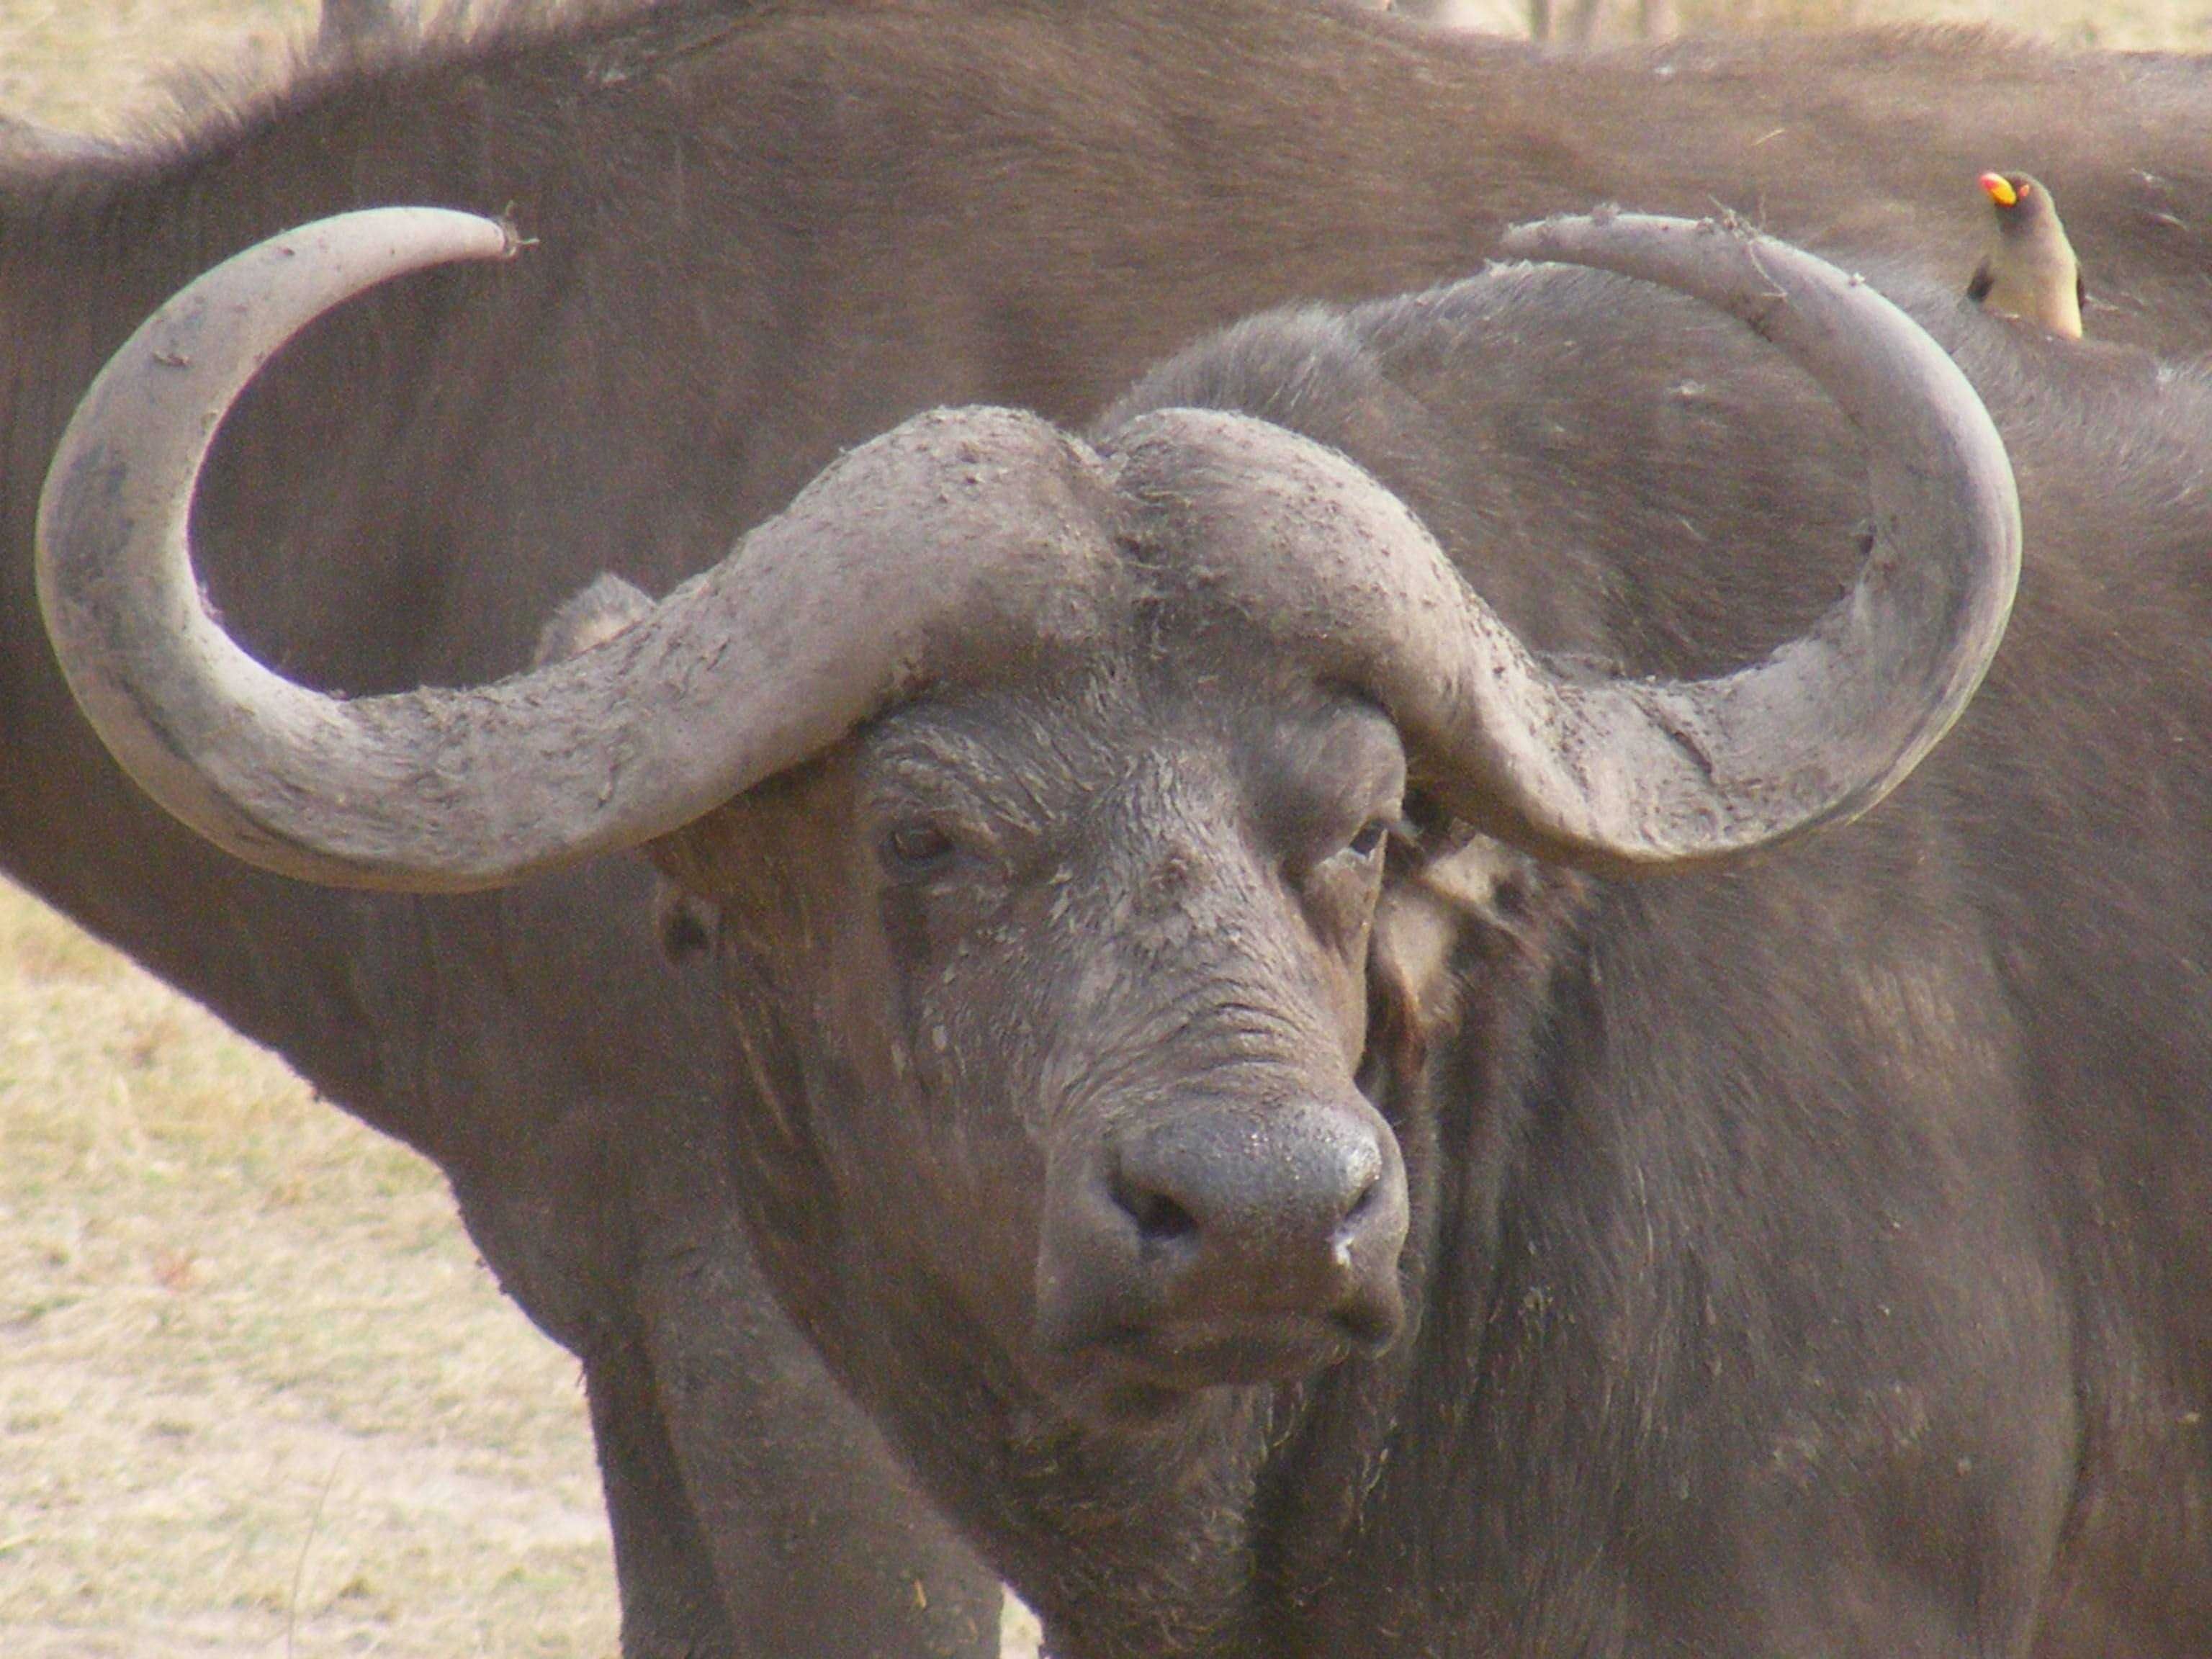
A buffalo and oxpecker bird standing on it's back
A portrait of a buffalo's head looking towards the camera with its big curved horns that are covered in dust. The buffalo has an oxpecker bird standing on its back and in the background we can see a part of another buffalo's body and the ground blurred slightly to keep focus on the main subject.
Animal photography of a grey buffalo's head with it's curved horns covered in dust and a grey oxpecker bird that has an orange peak standing on it's back and in the background there is another buffalo that we can only see a part of it's body blended with the ground, it's a close-up shot in daylight and shot is so live and feels powerful.
Labels: Animal, Buffalo, Mammal, Wildlife, Bird, Penguin, Cattle, Cow, Livestock, Bull, Ground, Buffalos, oxpecker bird